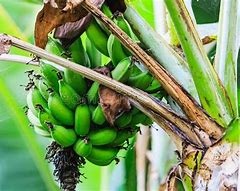
Label: banana